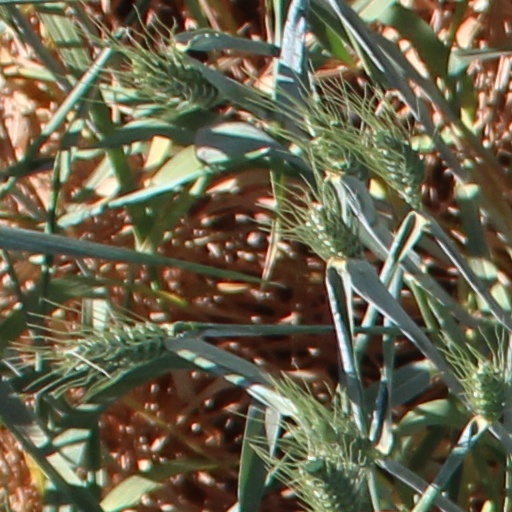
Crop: wheat